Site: brandenburg
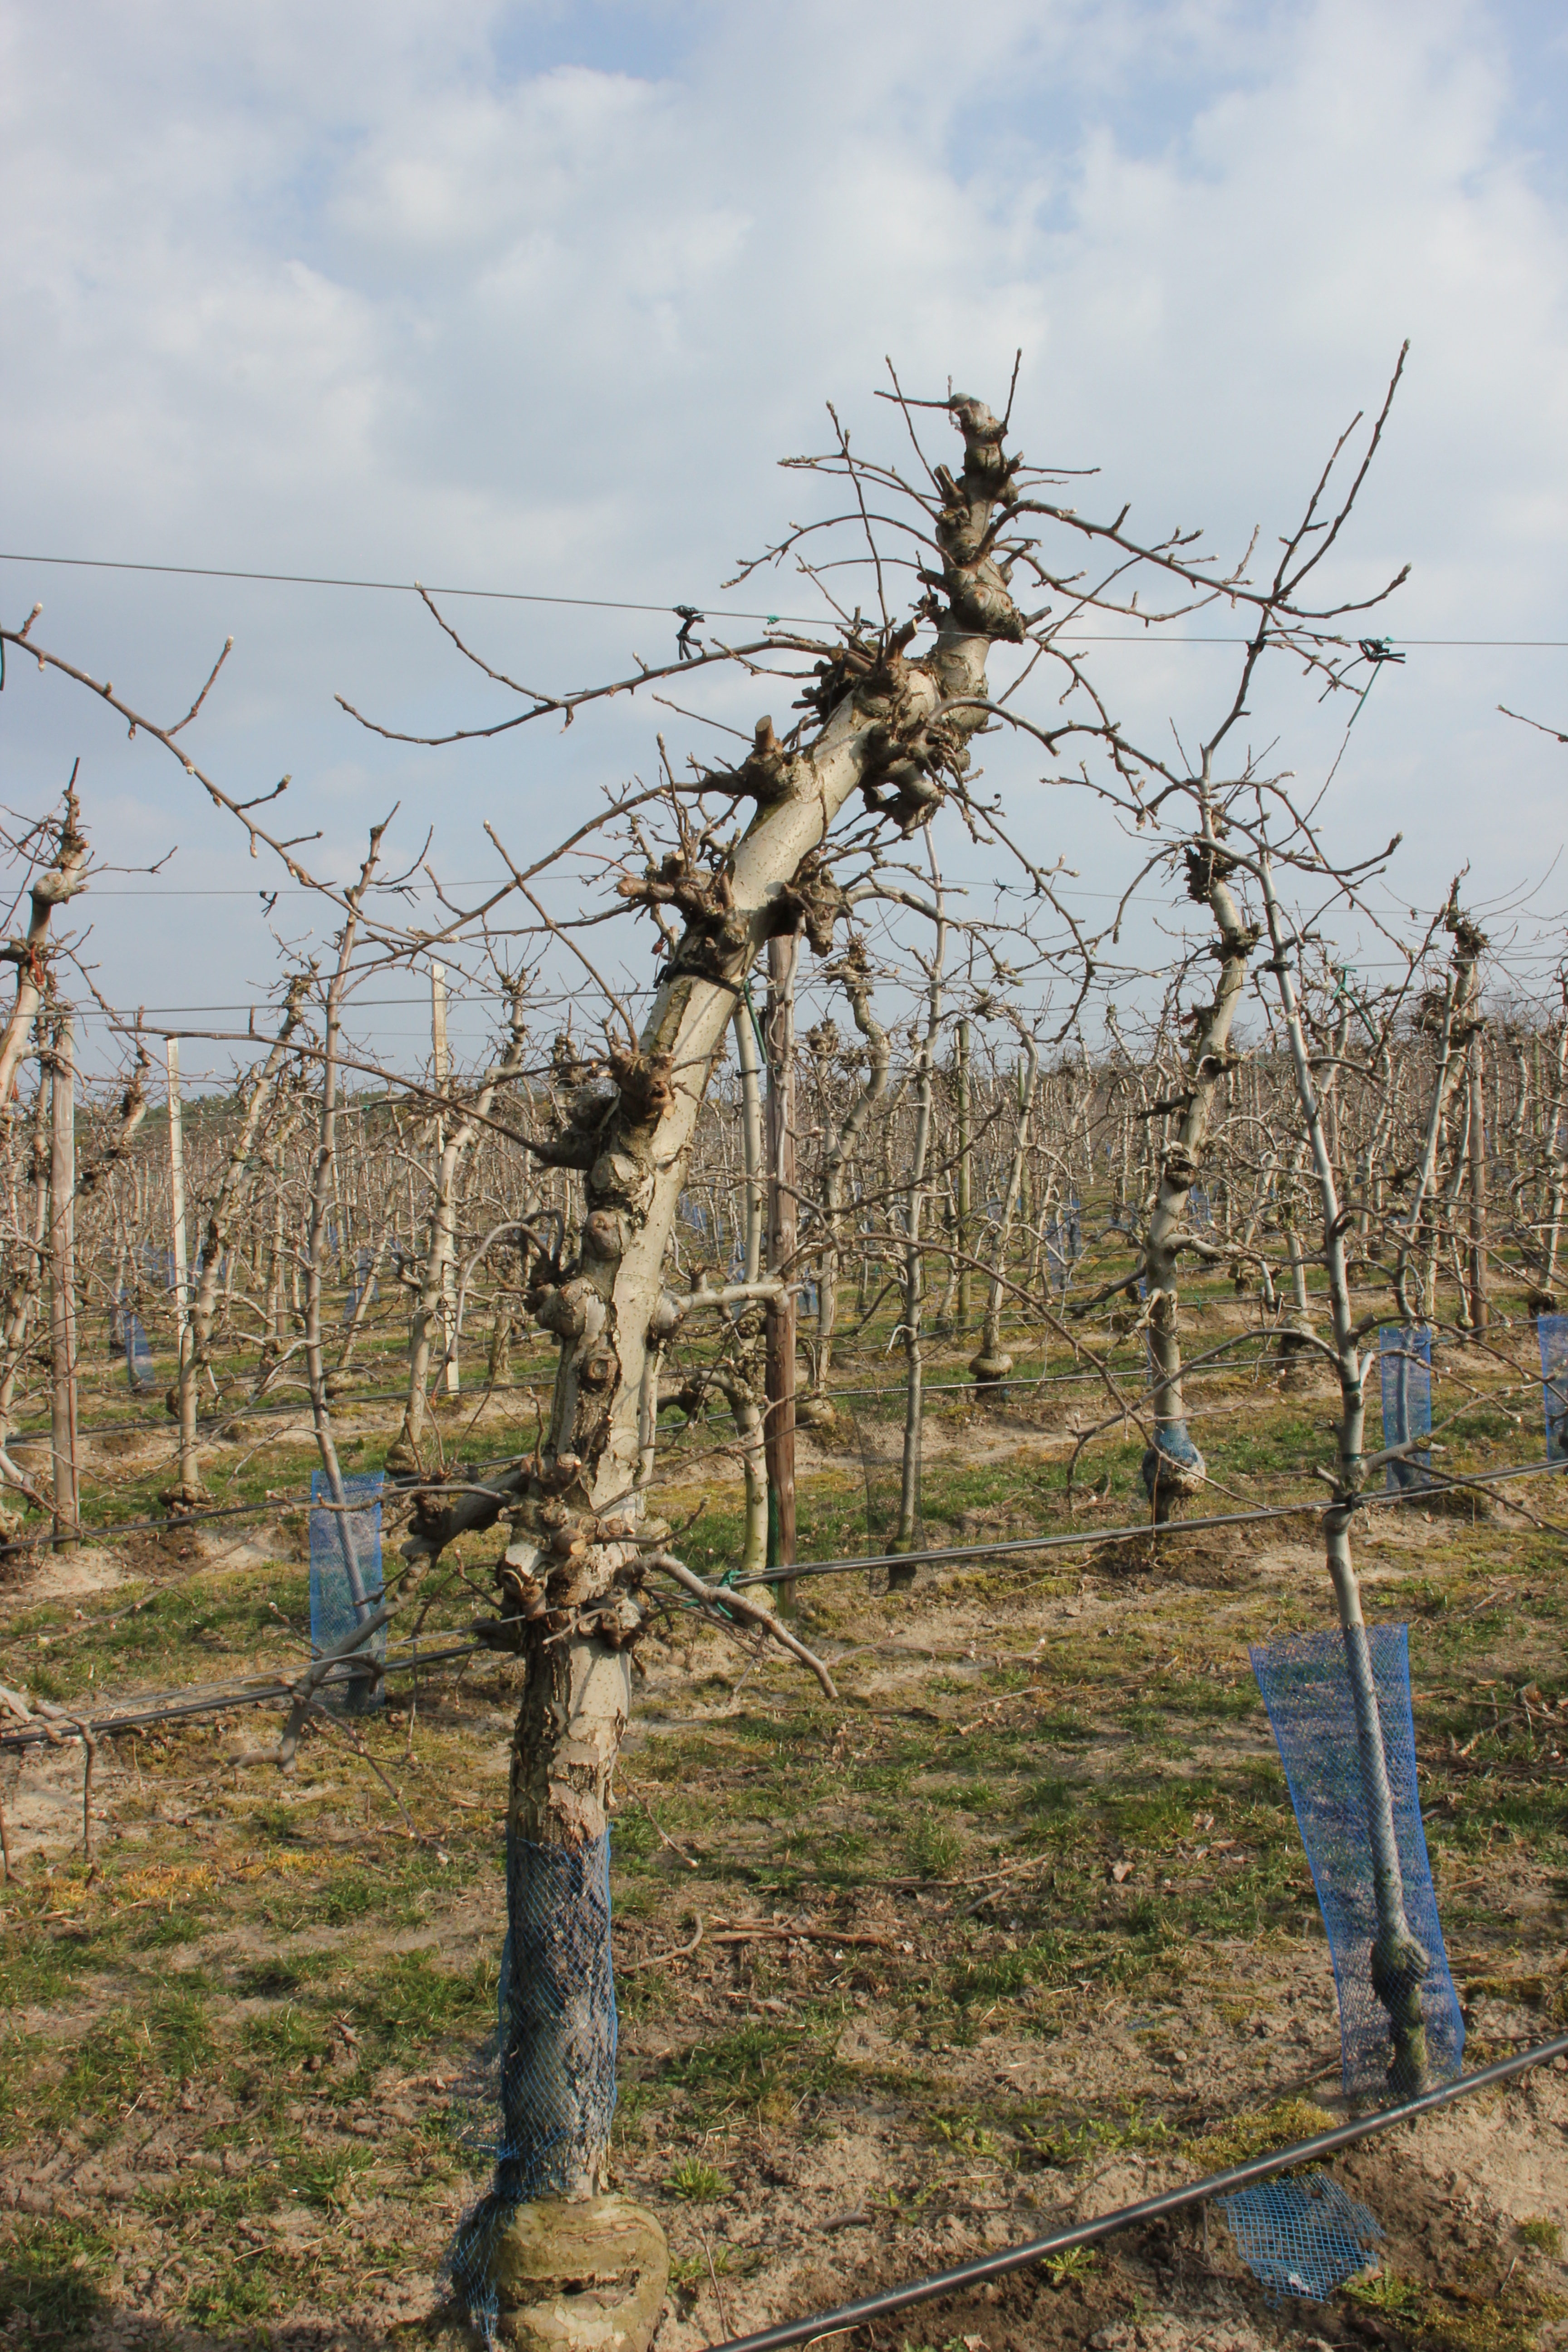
Growth stage (BBCH 03): Bud development